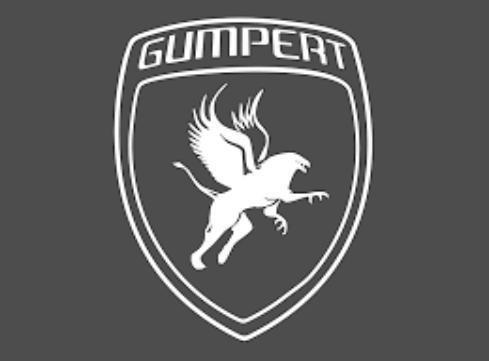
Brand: gumpert
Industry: Transportation